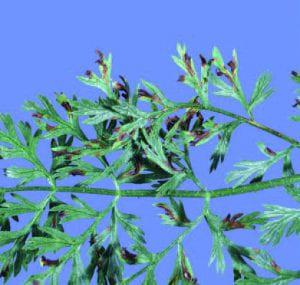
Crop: unknown
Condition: carrot_carrot_alternaria_blight